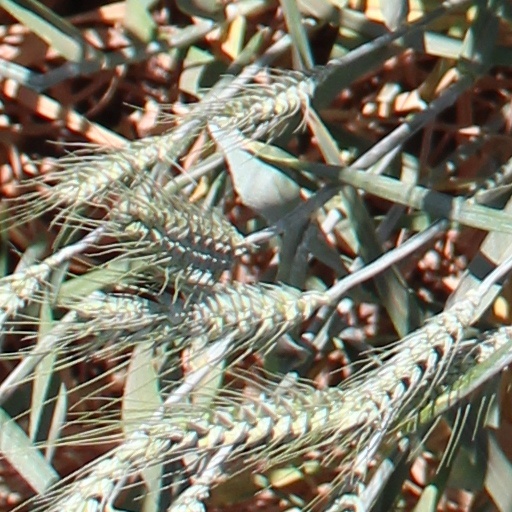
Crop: wheat